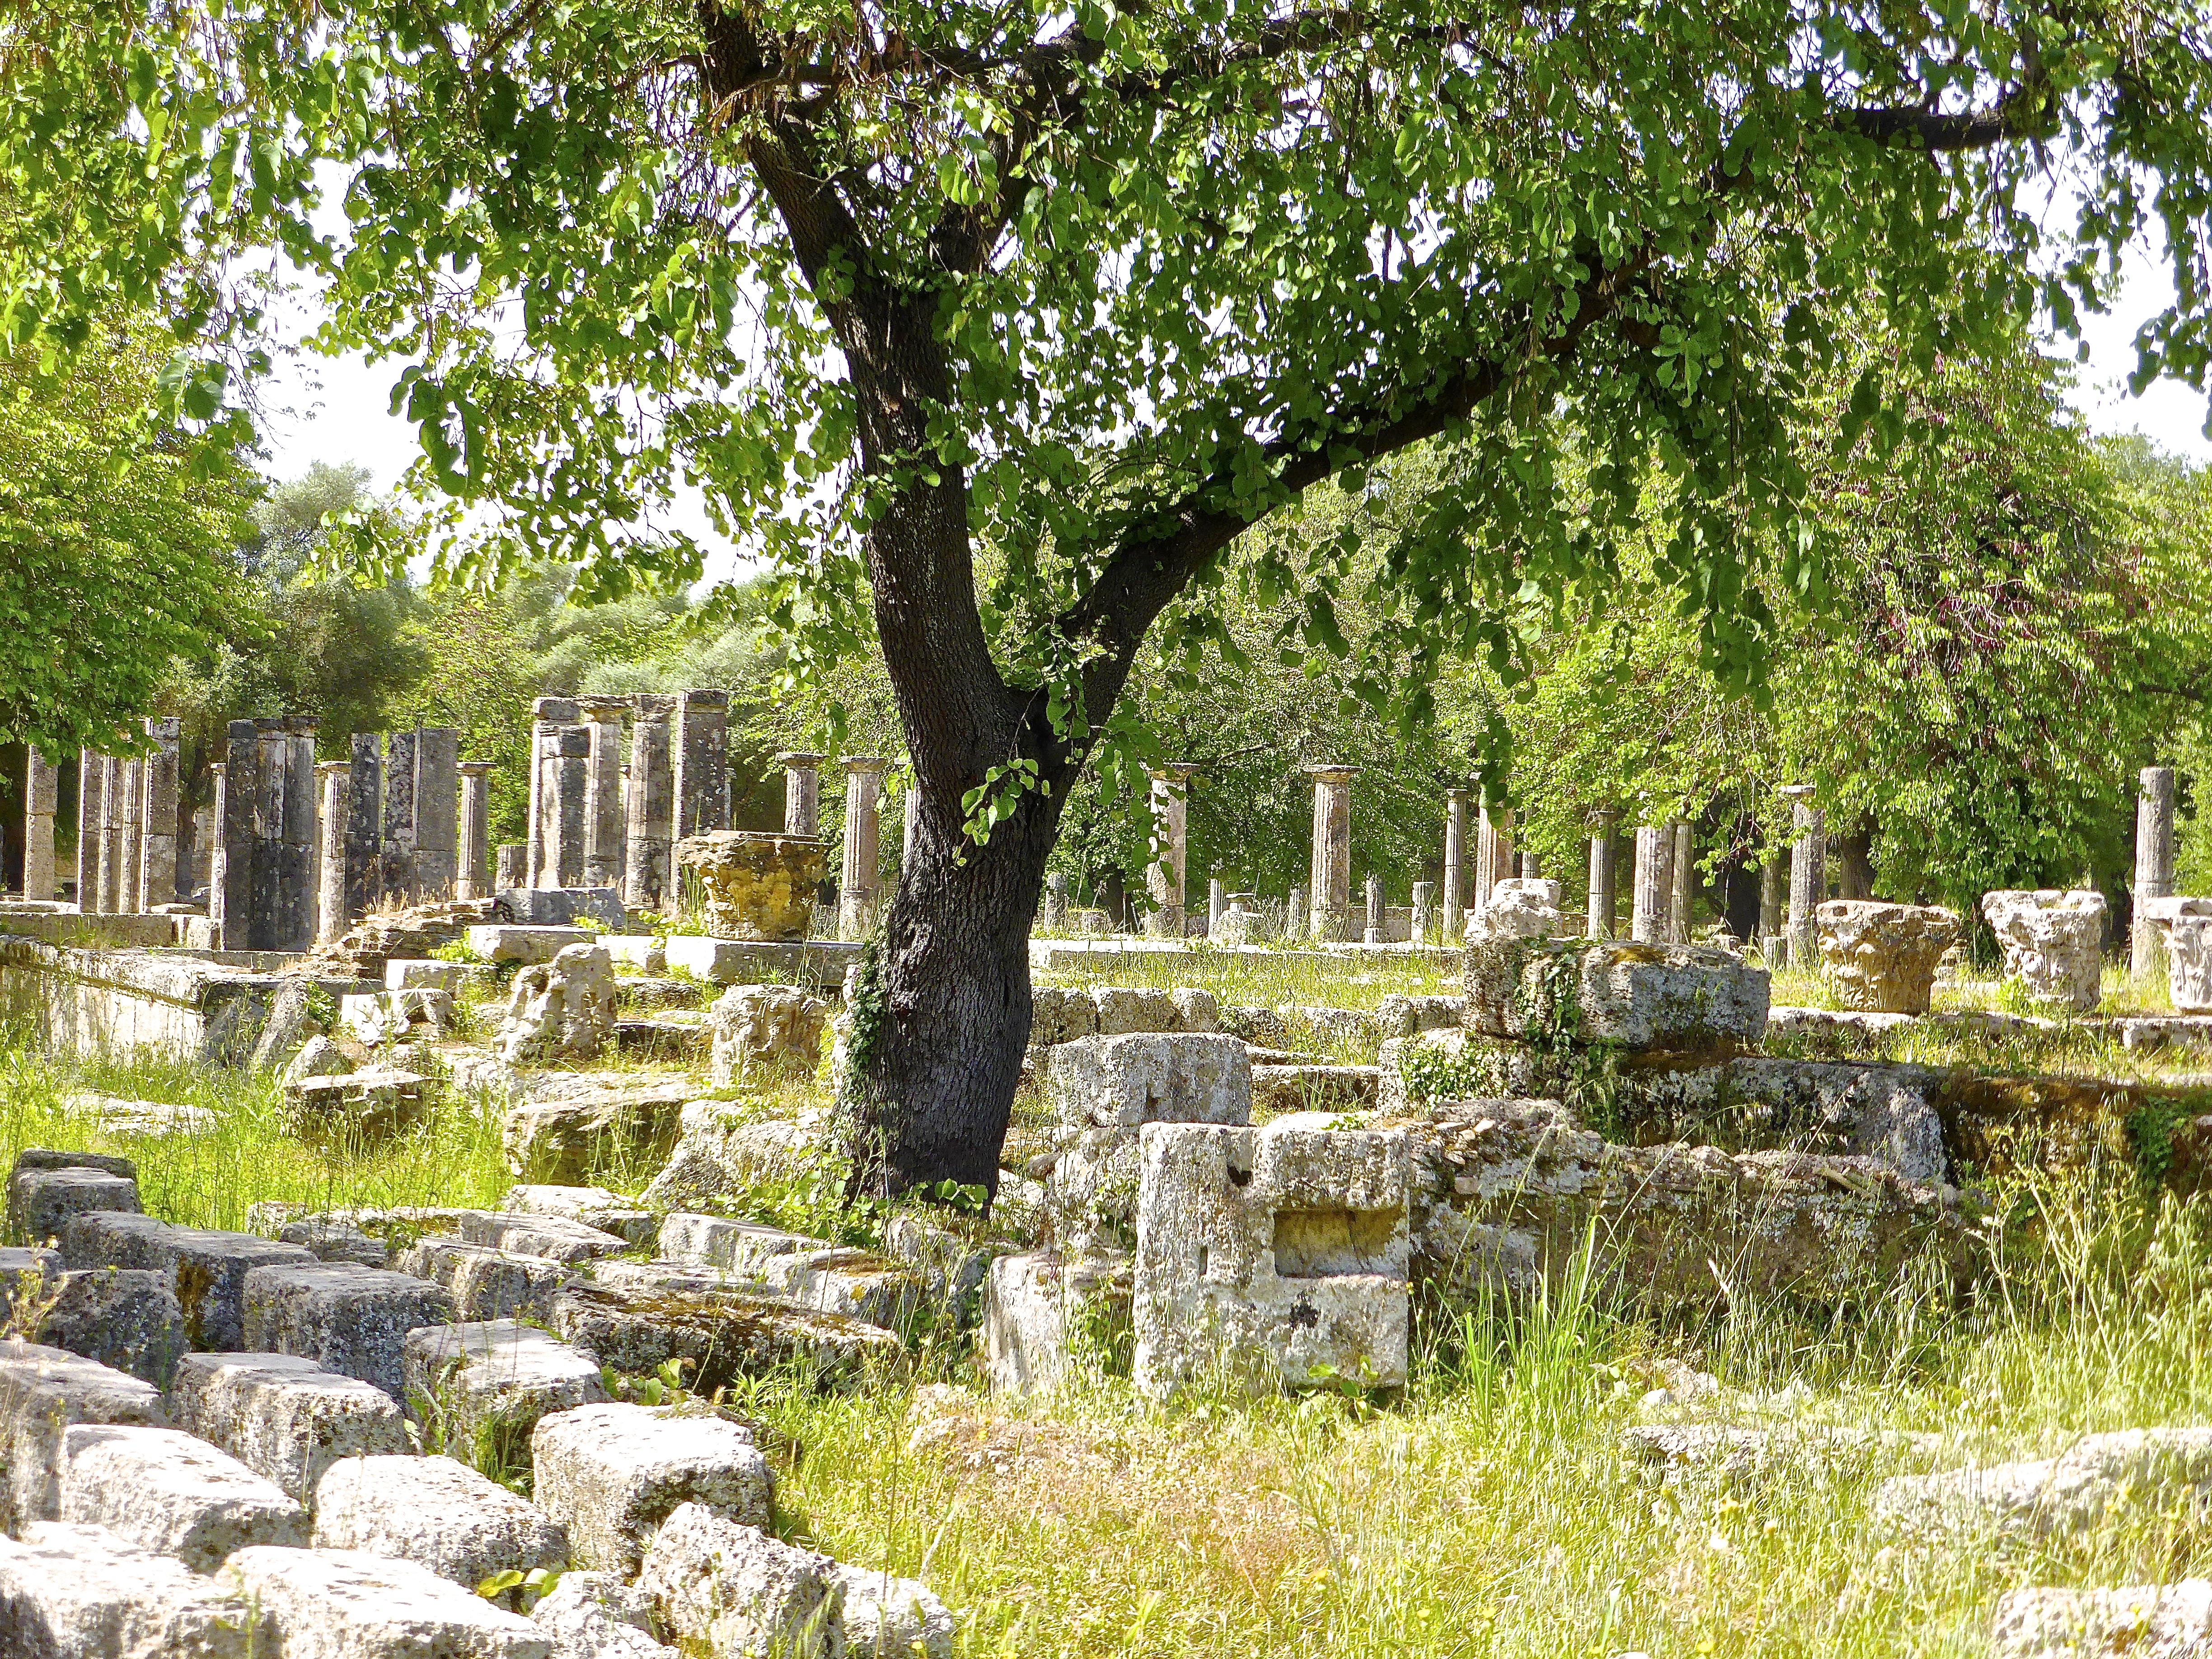
rock, structure, wall, construction, broken, ancient, historic, cemetery, garden, stones, ruins, columns, heritage, estate